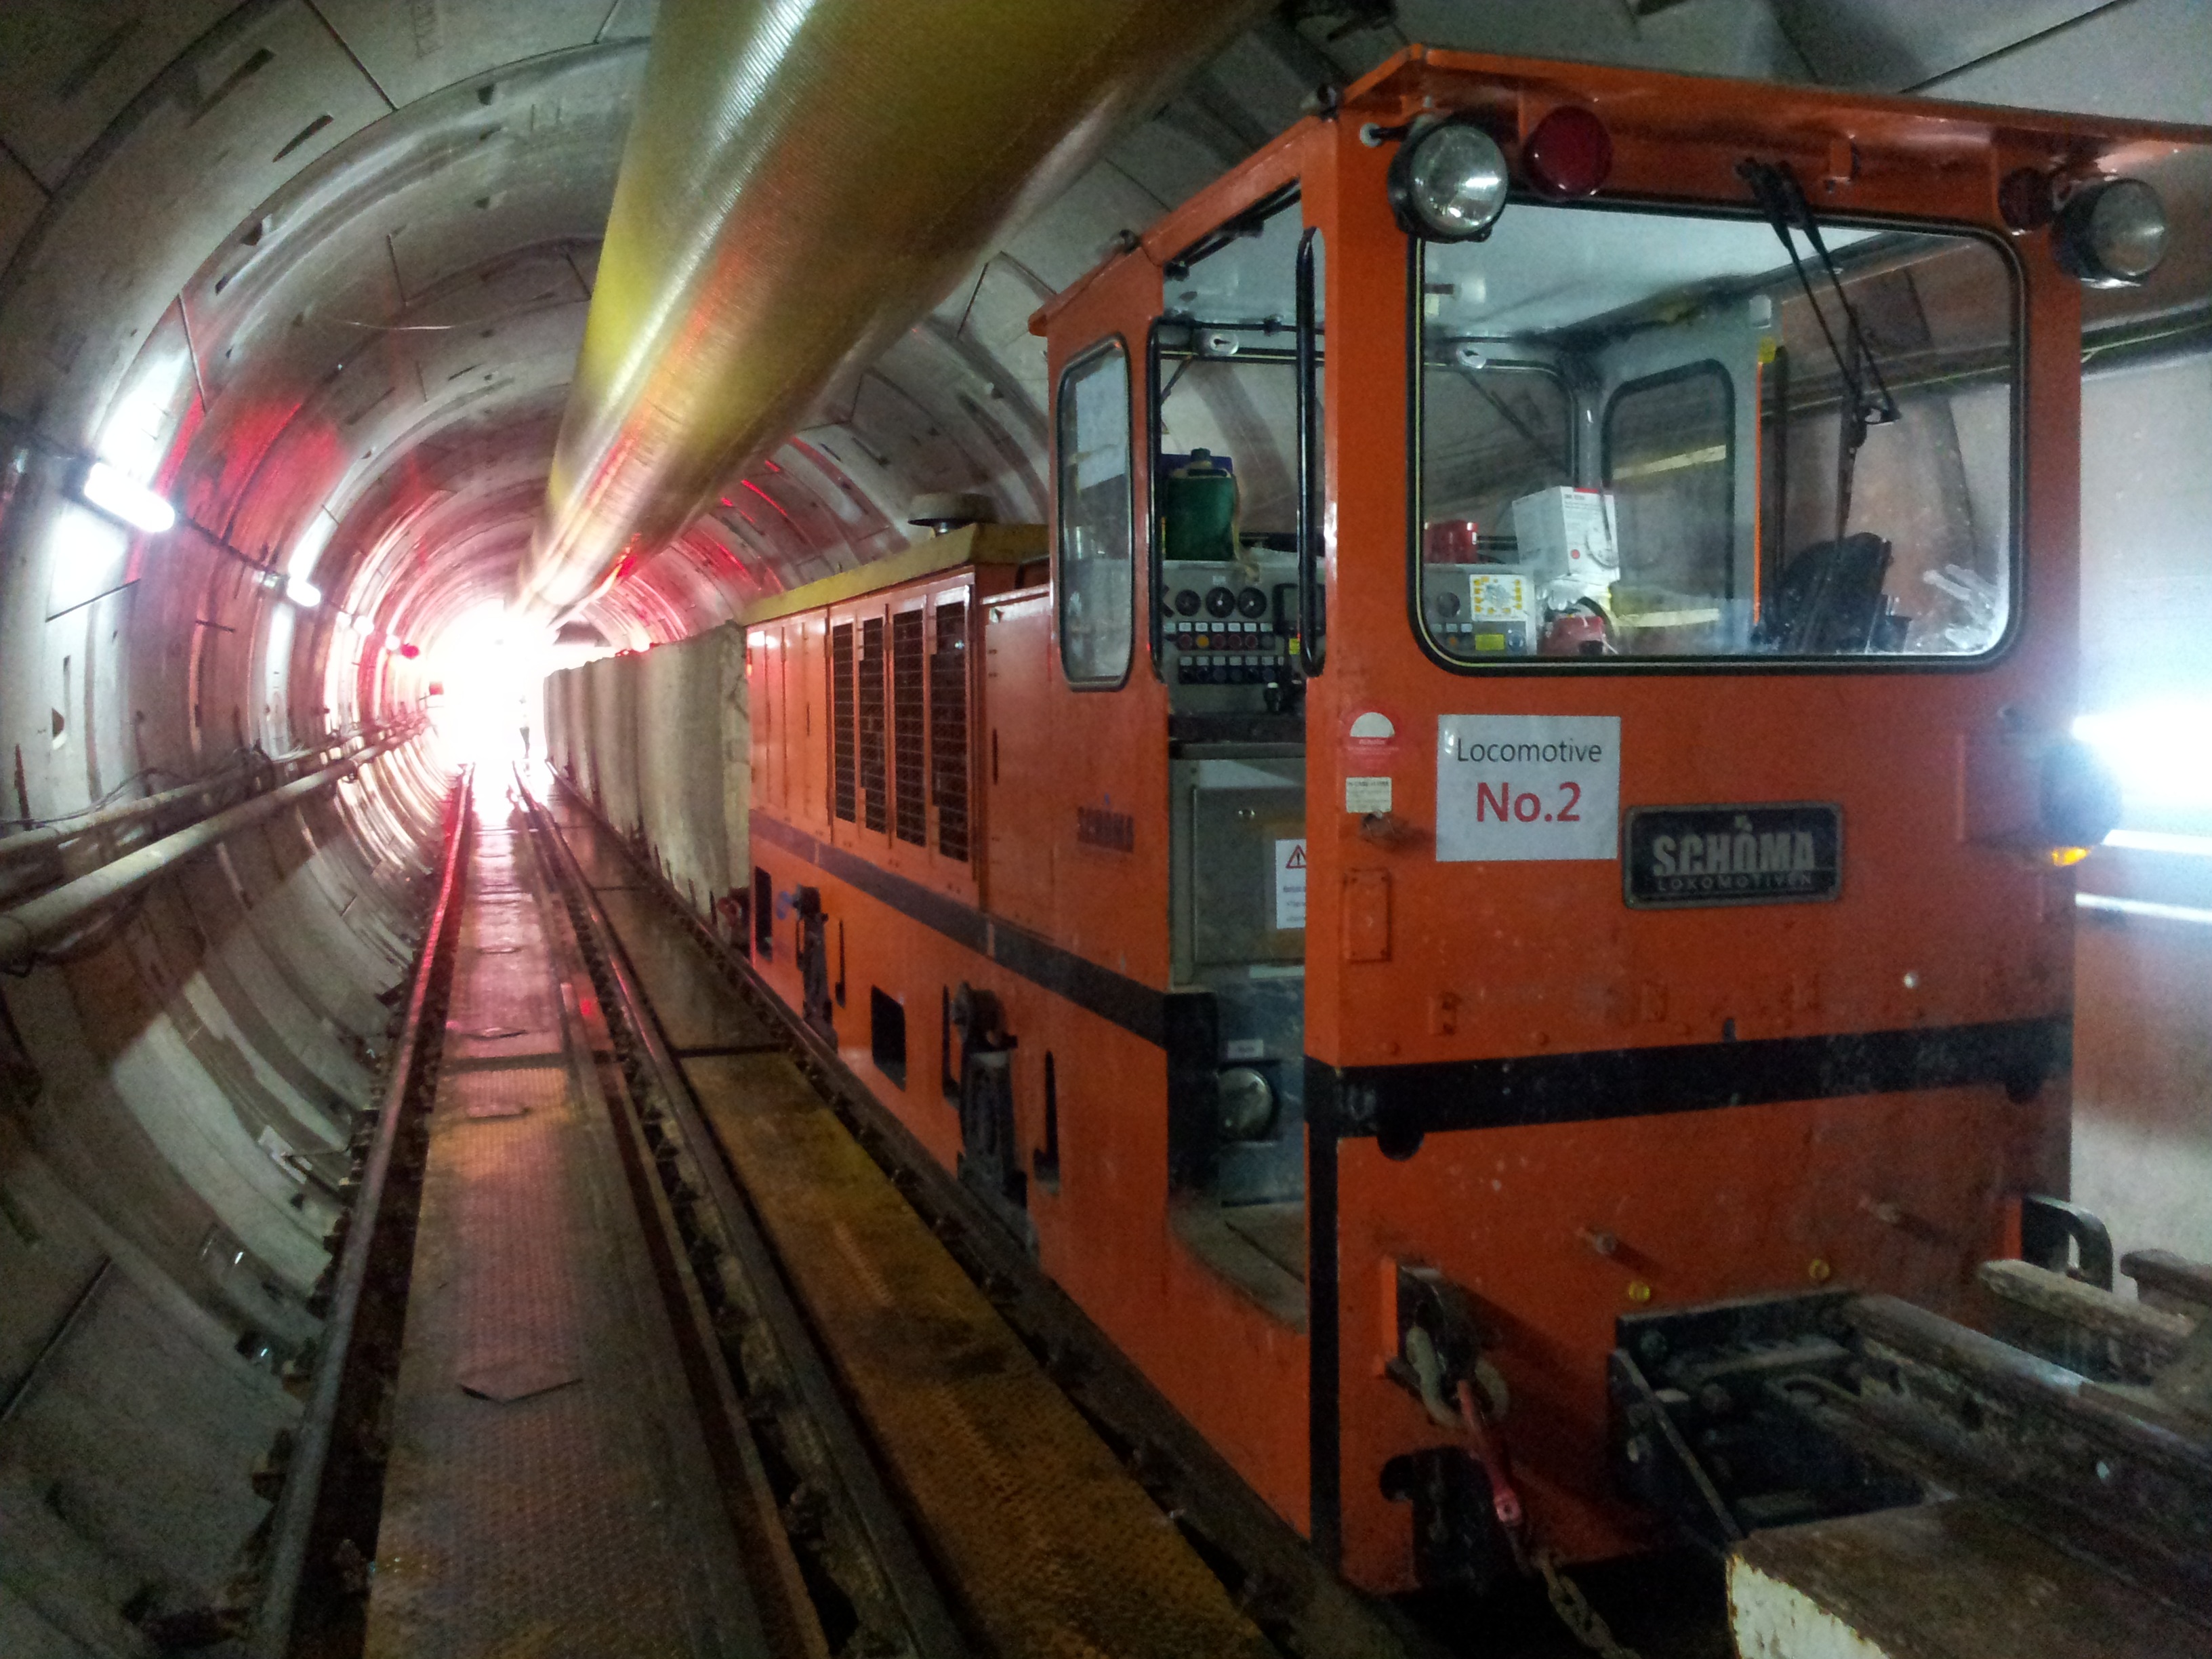
work, track, train, tunnel, transport, vehicle, public transport, locomotive, corporation, rolling stock